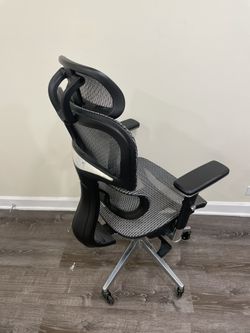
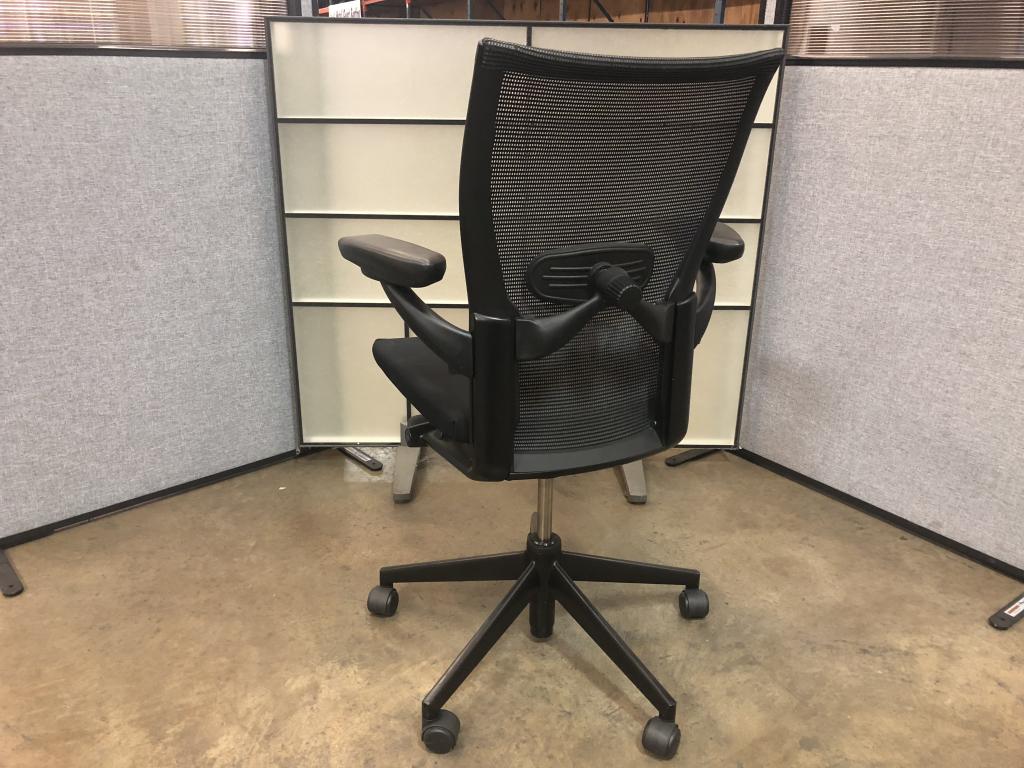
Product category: items_chair
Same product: no